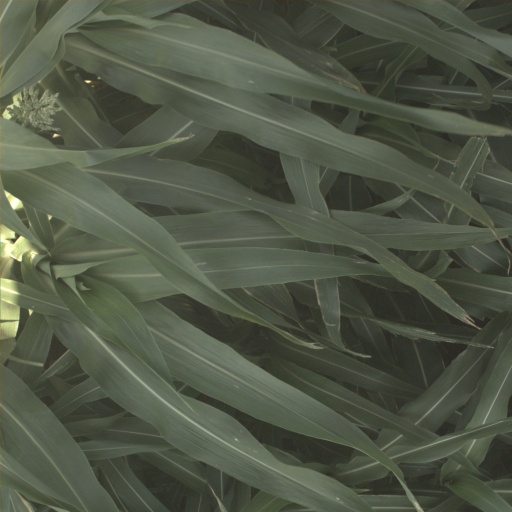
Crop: sorghum